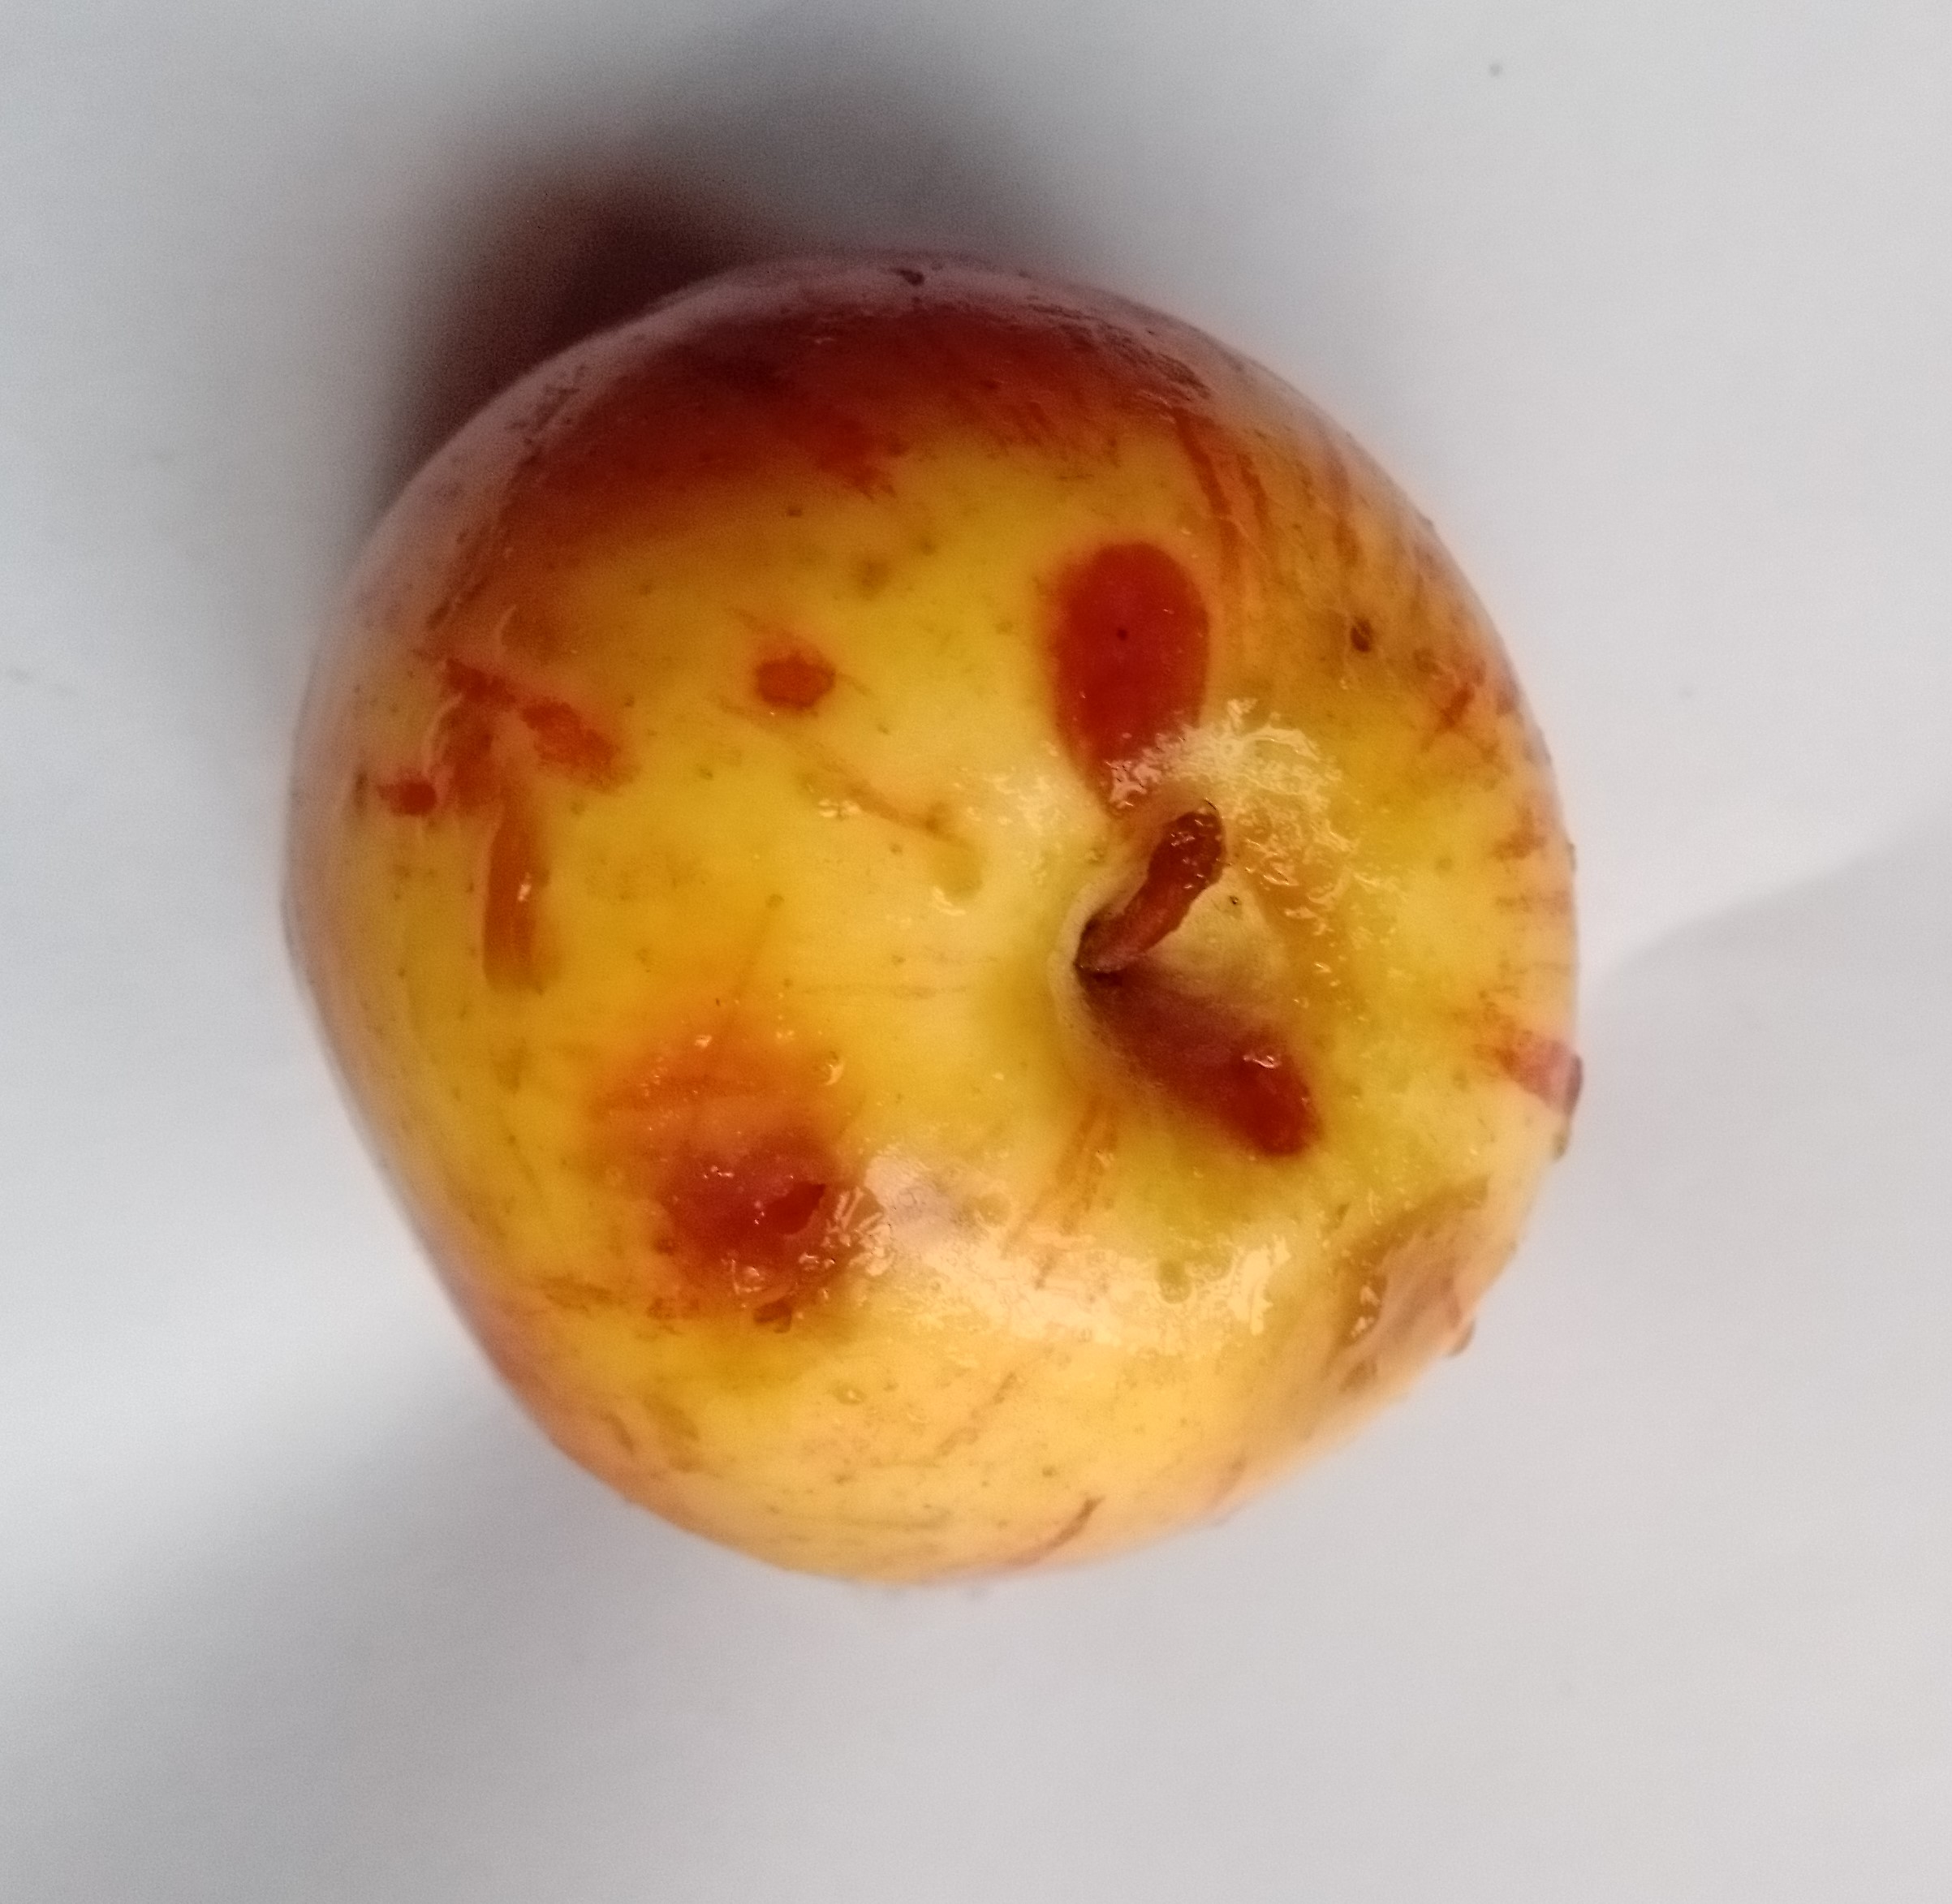
Fruit: apple
Condition: rotten